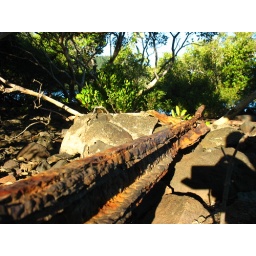
Who'd a thunk, an old railroad running through the mangroves and in the (apparently) artificial bay.